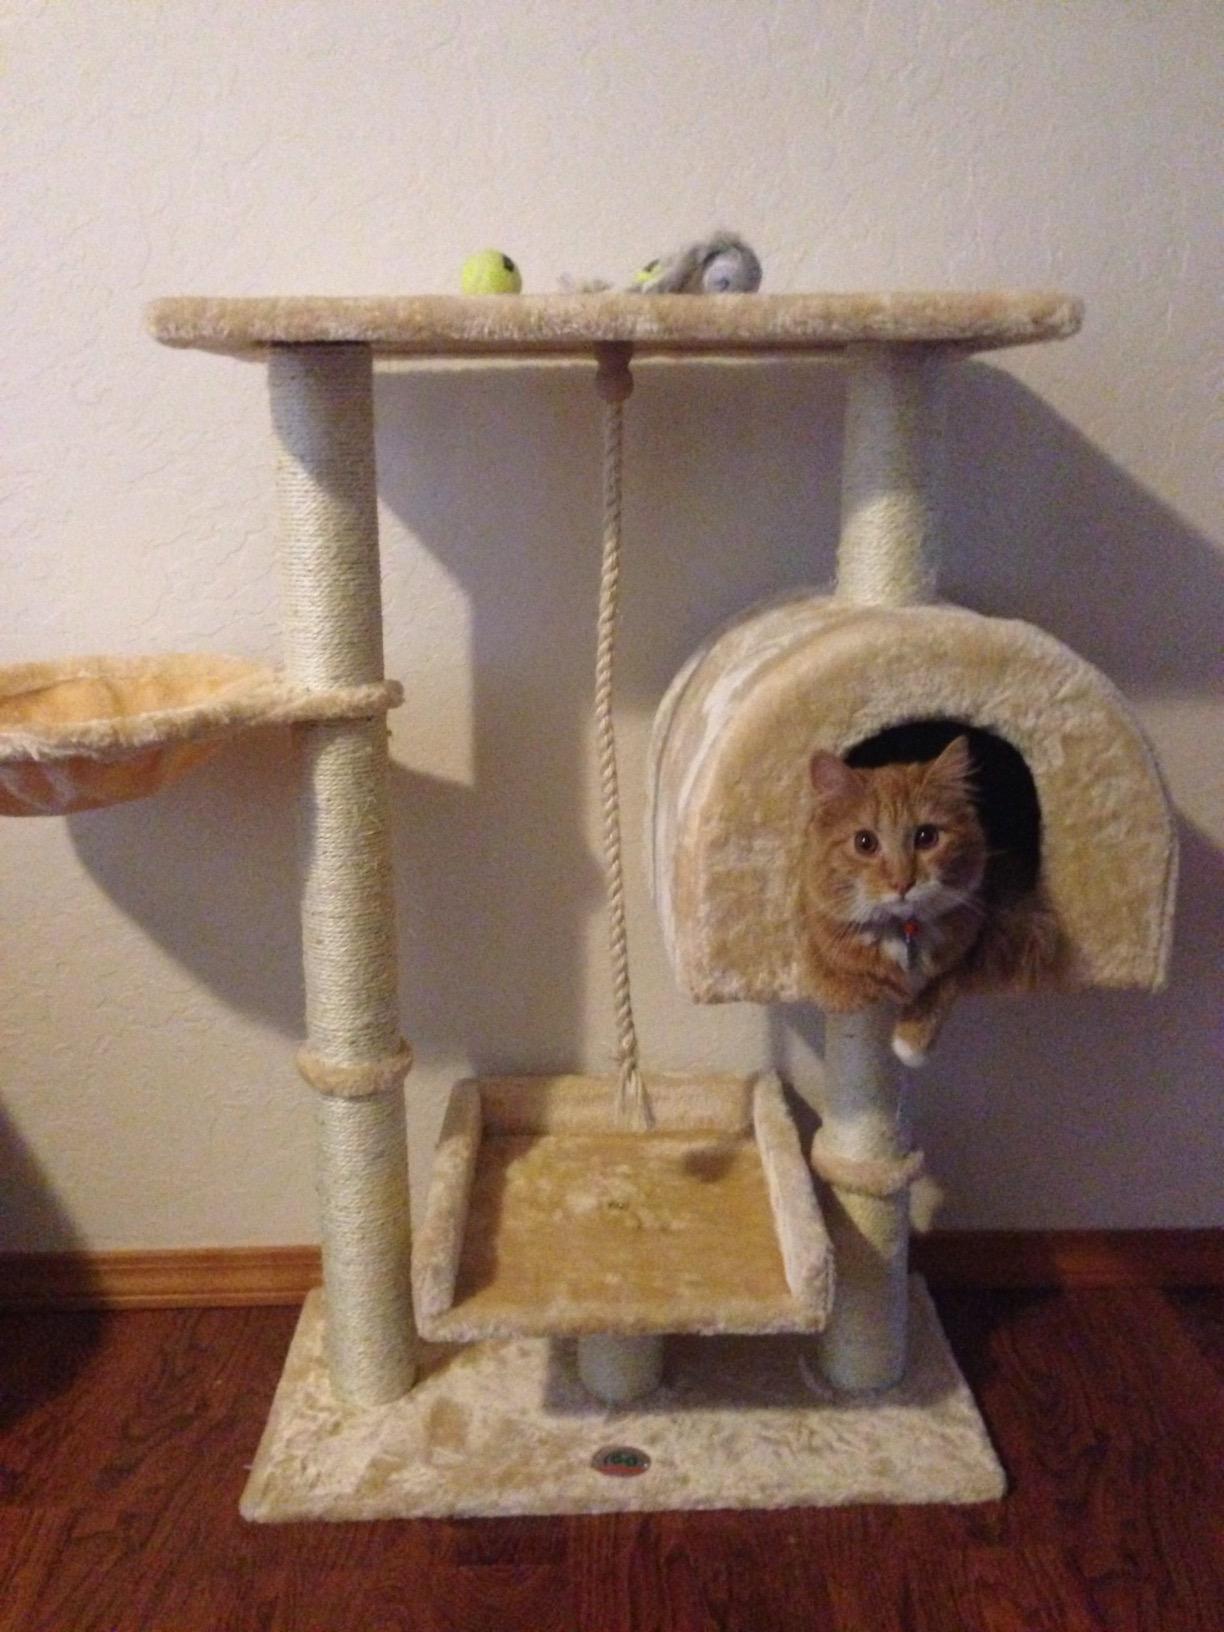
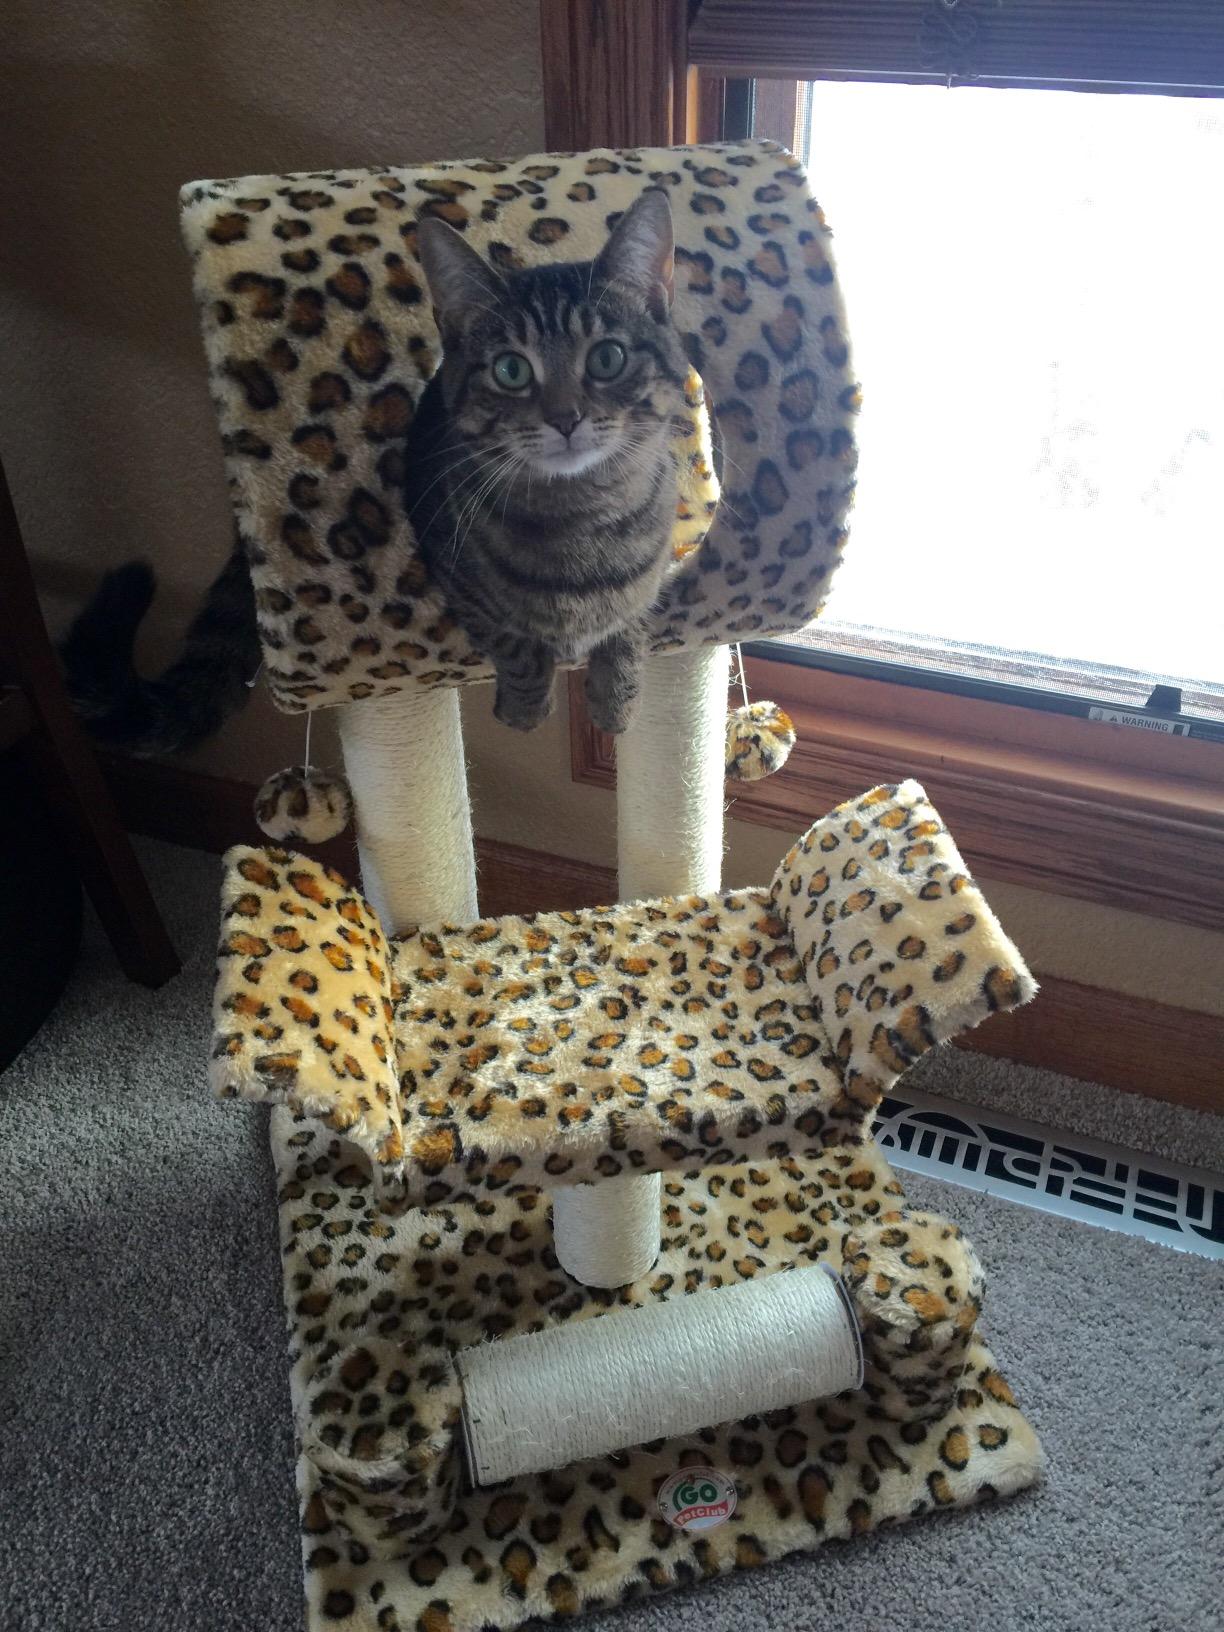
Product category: items_cat tree
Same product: no